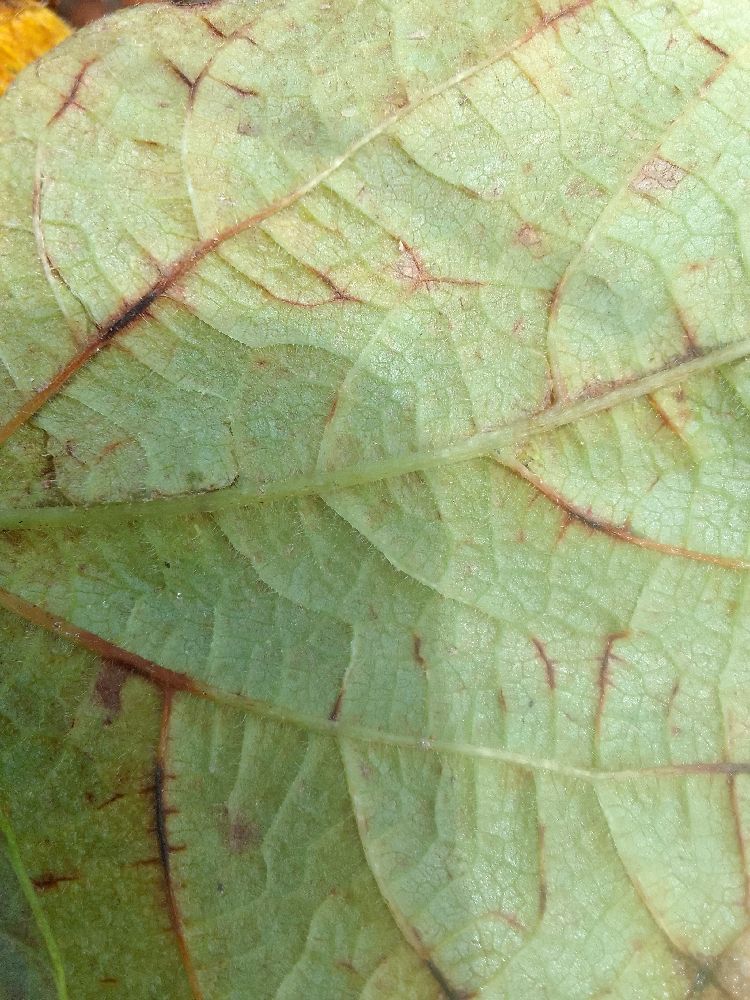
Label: anthracnose